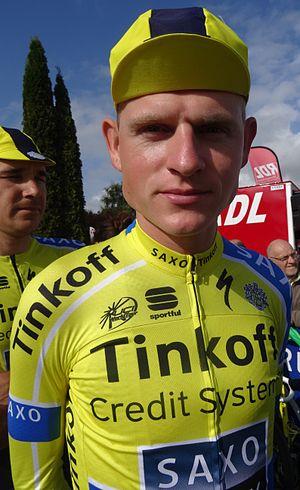
Reportage réalisé le dimanche 21 septembre à l'occasion du départ et de l'arrivée du Grand Prix d'Isbergues 2014 à Isbergues, Nord-Pas-de-Calais, France.
La saison 2014 de l'équipe cycliste Tinkoff-Saxo est la quatorzième saison de l'équipe au plus haut niveau du cyclisme professionnel et la deuxième avec le sponsor Tinkoff Bank, arrivé durant la saison 2012. L'autre sponsor principal, Saxo Bank, est présent depuis six ans. Le milliardaire russe Oleg Tinkov ayant racheté la licence de l'équipe à Bjarne Riis durant l'hiver, l'appellation de l'équipe est désormais Tinkoff-Saxo et celle-ci passe après les Tour Down Under sous licence russe.